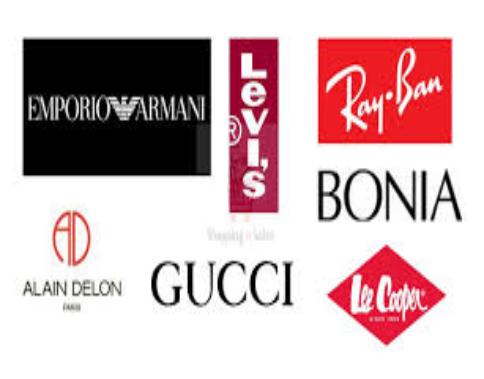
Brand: Bonia
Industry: Clothes